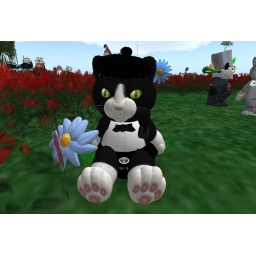
Krull sitting in the poppies with his blue daisy